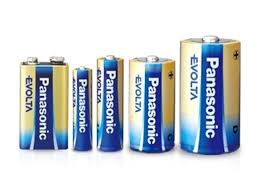
Waste category: battery